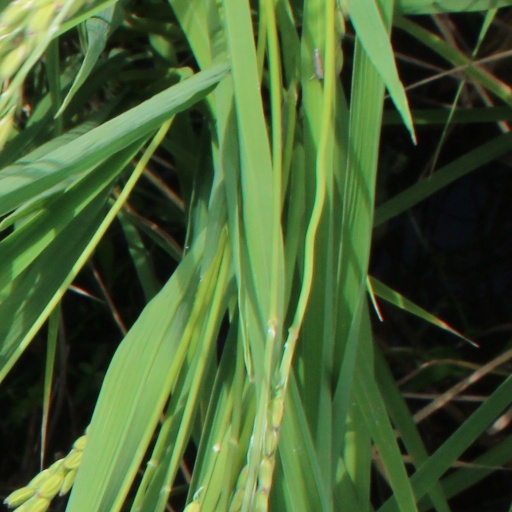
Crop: rice